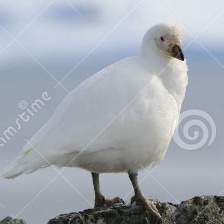
Species: SNOWY SHEATHBILL
Scientific name: CHIONIS ALBUS